Our Five Daughters

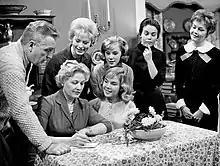
Cast photo-first row from left: Michael Keene (Jim Lee-standing), Esther Ralston (Helen Lee-seated), Jacqueline Courtney (Ann Lee-seated). Top row: Patricia Allison (Barbara Lee), Iris Joyce (Marjorie Lee), Nuella Dierking (Jane Lee) and Wynne Miller (Mary Lee).

Our Five Daughters was a daytime soap opera that ran on NBC from January 2 to September 28, 1962. The show was written by Leonard Stadd and directed by Paul Lammers, and aired for a half-hour, five days a week, at 3:30 PM EST, right after "Young Doctor Malone".